Betty Millard

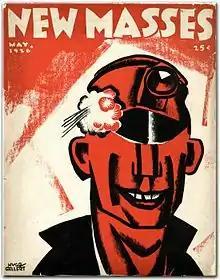
Cover of the May 1926 issue of New Masses magazine. Millard worked as an editor and writer at the magazine from 1943-1947.

From 1943-1947, Betty Millard worked as an editor and writer at the "New Masses", a publication focused on American Marxism. In 1947, during her time at the "New Masses", Betty wrote the key feminist text, "Woman Against Myth." It was published as a 24-page pamphlet in 1948 distributed with the magazine and was released by International Publishers later that year. "Woman Against Myth" examined the history of the women’s movement in the United States, in the socialist movement, and in the USSR. In it, Millard argued that male supremacy was a pressing issue both outside and within the Communist movement.